Tie-dye

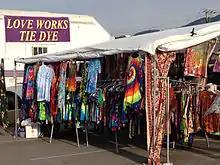
Tie dye vendor, July 2013

Tie-dye techniques have also been used for centuries in the Hausa region of West Africa, with renowned indigo dye pits located in and around Kano, Nigeria. The tie-dyed clothing is then richly embroidered in traditional patterns. It has been suggested that these African techniques were the inspiration for the tie-dyed garments identified with hippie fashion.